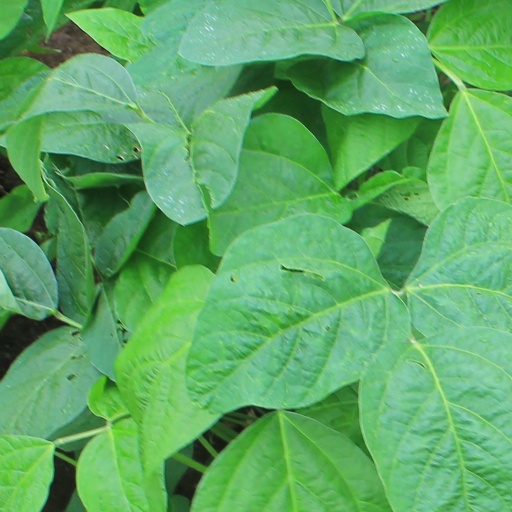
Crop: soybean